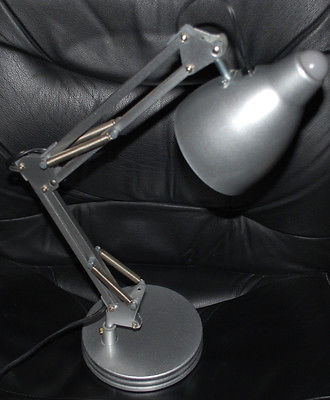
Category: lamp